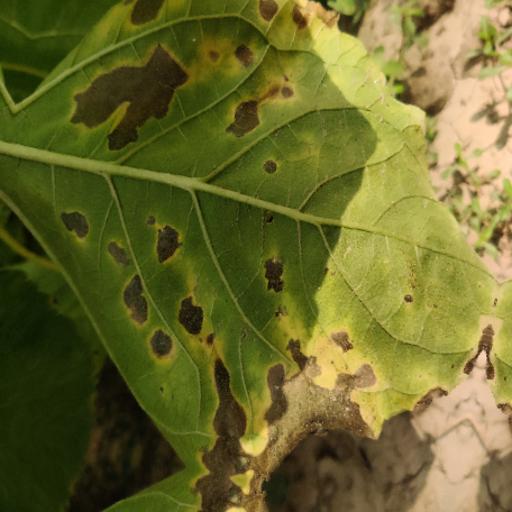
Label: Leaf_scars